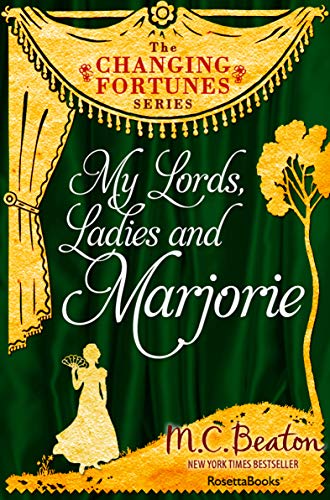
My Lords, Ladies and Marjorie (The Changing Fortunes Series)
Category: Buy a Kindle
From Library Journal Prolific author Chesney, who writes under many pseudonyms (Ann Fairfax, Helen Crampton, et al.), has created another exciting tale of romantic pursuits. Marjorie Montorency-James has lived 18 sheltered years with her aunt near London in the late 19th century. The attractive young woman fantasizes about life outside the walls of Haddon Commons, imagining gallant lords, festive balls, and exciting adventures. By chance and deceit, her aging aunt is convinced to take Marjorie to London for the Season. Handsome Lord Philip Cavendish becomes the object of the young woman's romantic dreams; her innocence and the meddling of some new acquaintances then lead Marjorie into some very unusual circumstances. Though initially a little slow-moving, the story picks up to become an enjoyable adventure in which everyone gets what--or who--they deserve. Appropriate for most large romance/historical fiction collections. - Betsy Larson, Brennemann Lib., Chicago Copyright 1993 Reed Business Information, Inc. Review ''Chesney is a romance writer who deftly blends humor and adventure . . . [sustaining] her devoted audience to the last gasp.'' -- Booklist , praise for the author ''An enjoyable adventure in which everyone gets what - or who - they deserve.'' -- Library Journal About the Author M. C. Beaton (aka Marion Chesney) has won international acclaim for her bestselling 'Hamish Macbeth' mysteries and the 'Agatha Raisin' mystery series. She is also the author of more than one hundred romance titles and a series of romantic suspense novels, the 'Edwardian Mystery' series. Born in Scotland, she now divides her time between Paris and the English Cotswolds.
Features: In this Edwardian romance by a | New York Times | –bestselling author, things get all too real for a naïve young lady with a penchant for playacting. | Miss Marjorie Montmorency-James is lovely, young, and very impressionable. All these characteristics contrive to help her fall in love with a certain Lord Philip’s picture when it appears in the newspaper. Until the day she sees Lord Philip’s photo, she has only fantasized about a mysterious lover whose shadowy features are never quite clear. | Now she has a real live nobleman to dream about. Little does she suspect that she will soon meet Lord Philip in the flesh. How can she imagine such a thing? After all, what can justify a daughter of the middle class rubbing shoulders with the nobility? | Then suddenly that great day is upon her; she is to meet Lord Philip. But nothing turns out the way Marjorie expects. Love—and danger—lay waiting for Marjorie in London… | ABOUT THE COLLECTION | What could be more engaging than the women who rise from the commoner classes and minor nobility to triumph in the unforgiving high society of London. Read about women who have lost their fortunes, country girls at their first season, and new wives who can’t resist temptation in the nine titles of the Changing Fortunes Collection.